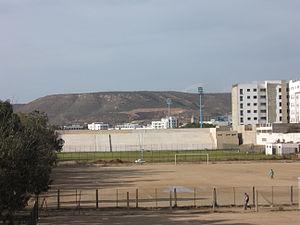
Le stade Al Inbiâate est un stade de football et d’athlétisme situé à Agadir au Maroc.
Le Hassania Union Sport d'Agadir, plus couramment abrégé en Hassania Agadir, est un club marocain de football fondé en 1946 et basé dans la ville d'Agadir.